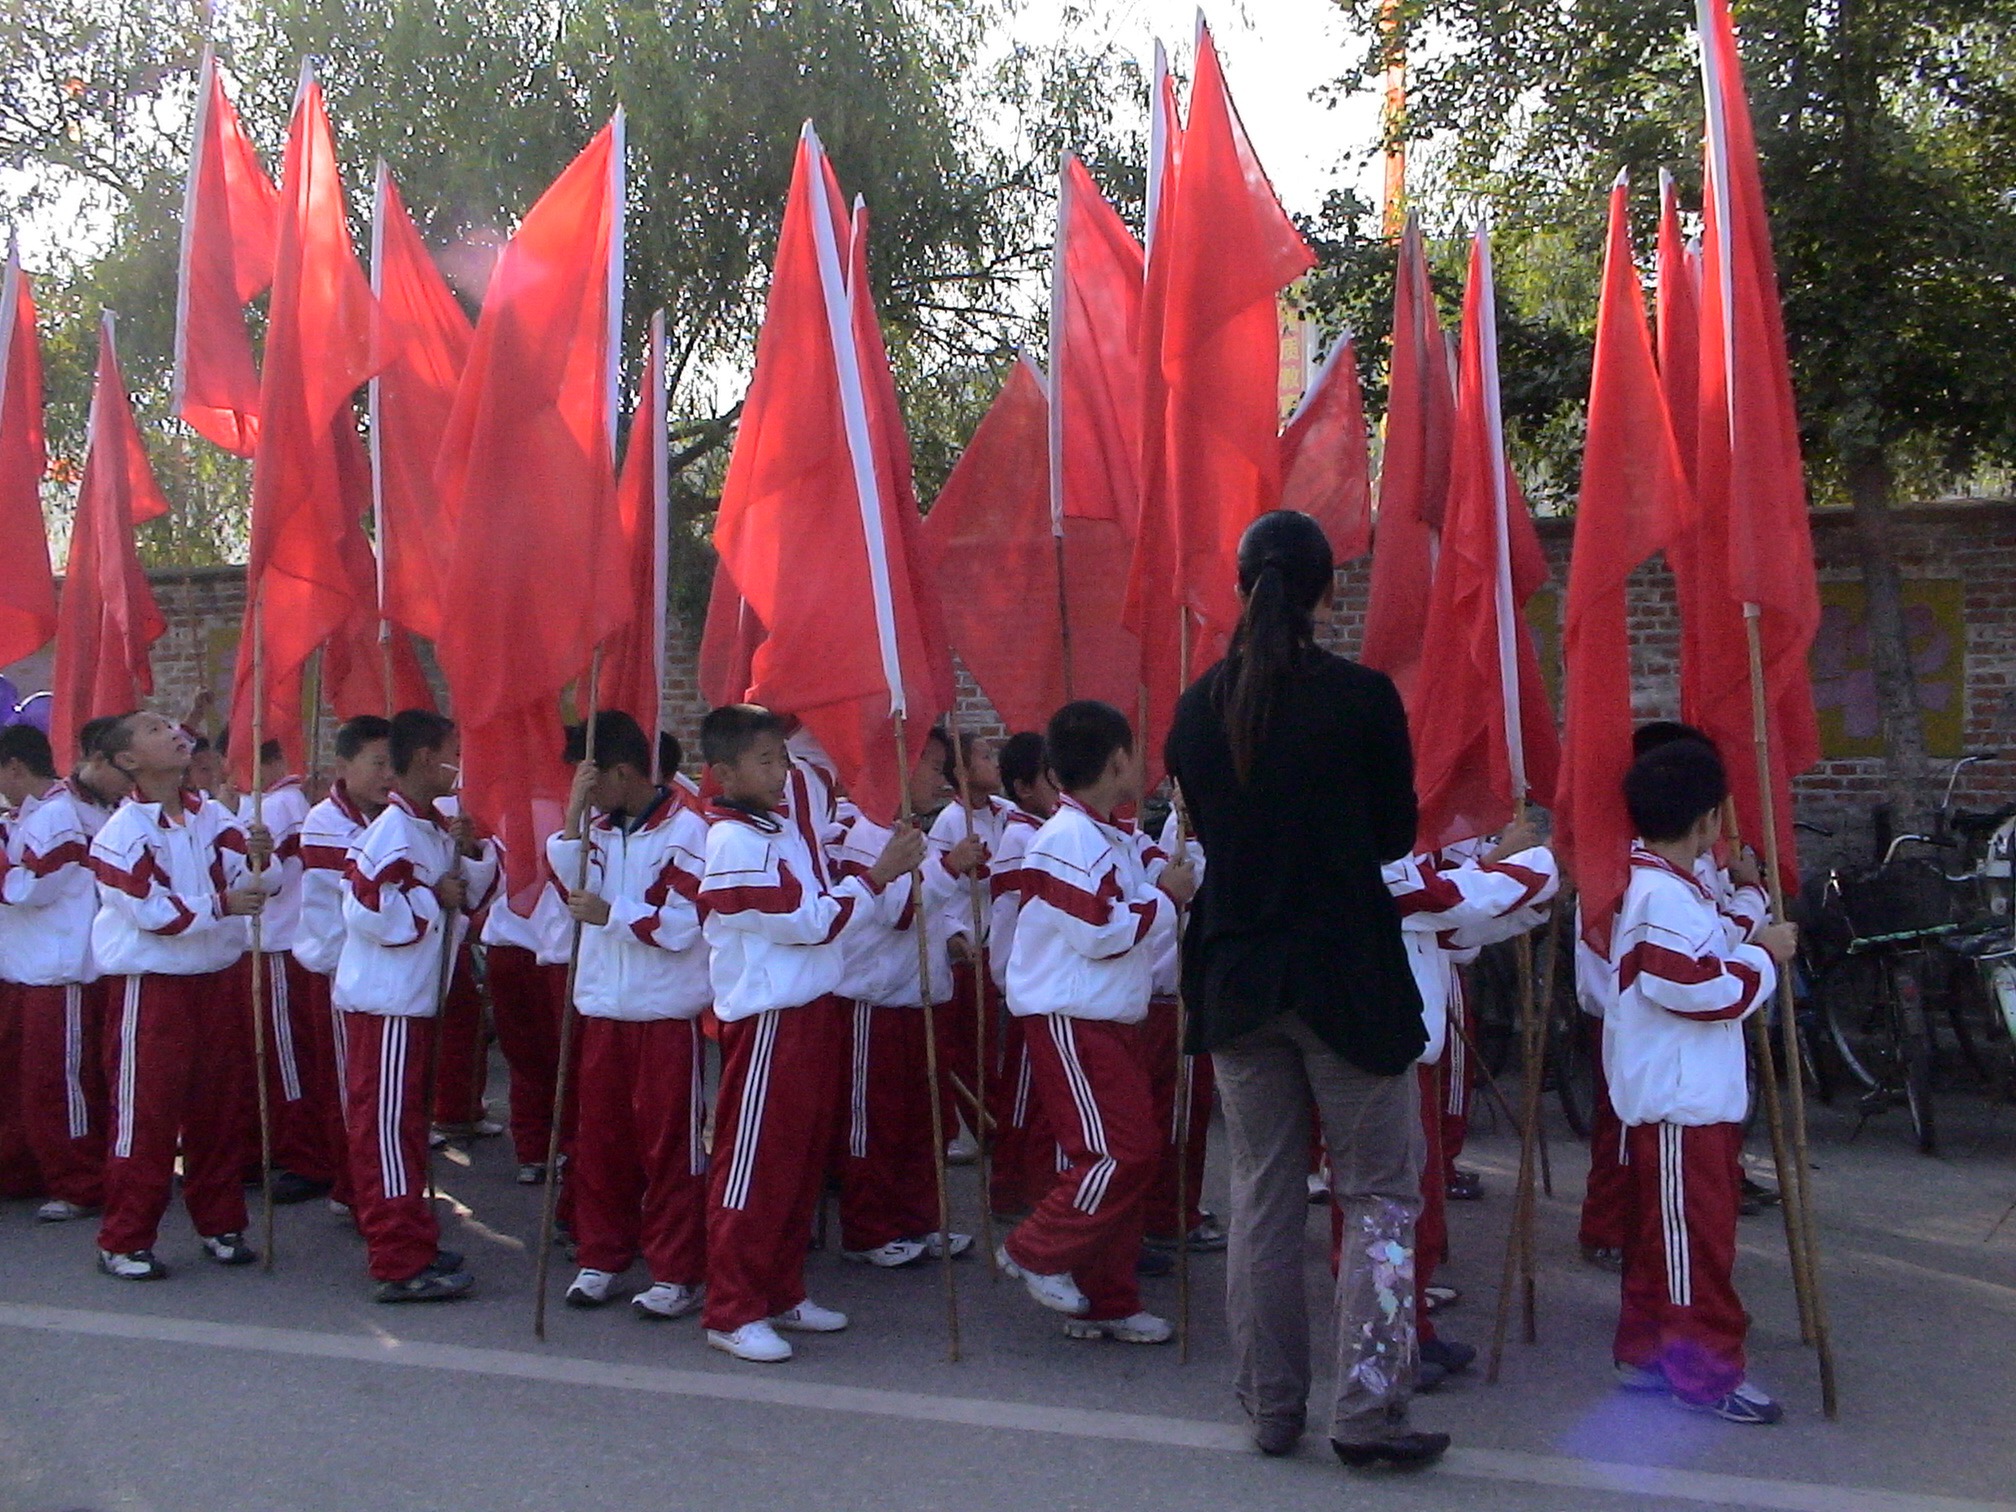
live, musician, laugh, cheerful, festival, children, happy, china, marching, satisfied, look forward, feast day, fengcheng, live normal